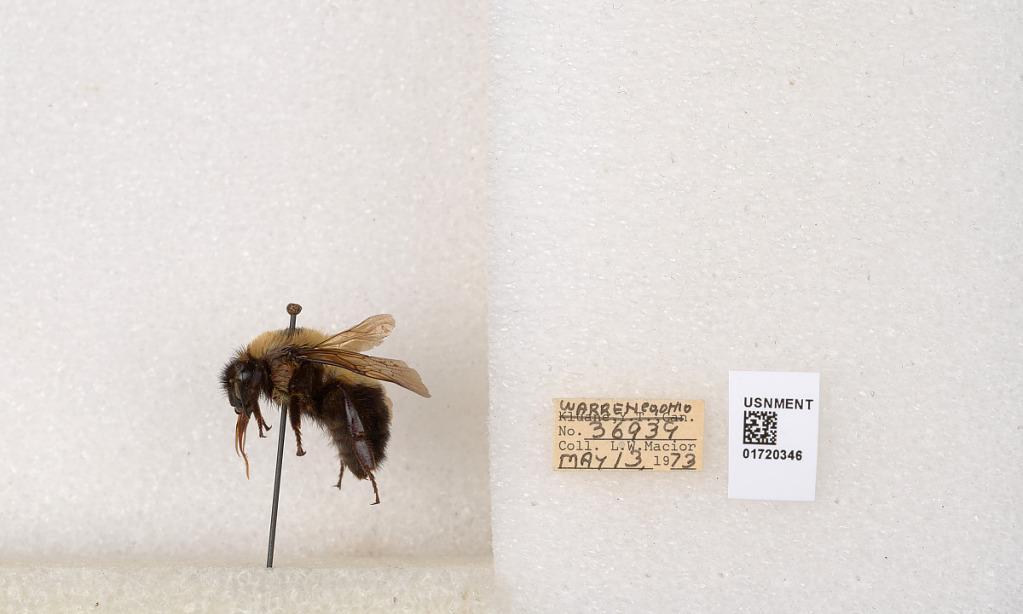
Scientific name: Bombus bimaculatus Cresson
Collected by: L. Macior
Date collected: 1973-5-13
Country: United States
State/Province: Ohio
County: Warren
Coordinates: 39.4276, -84.1668